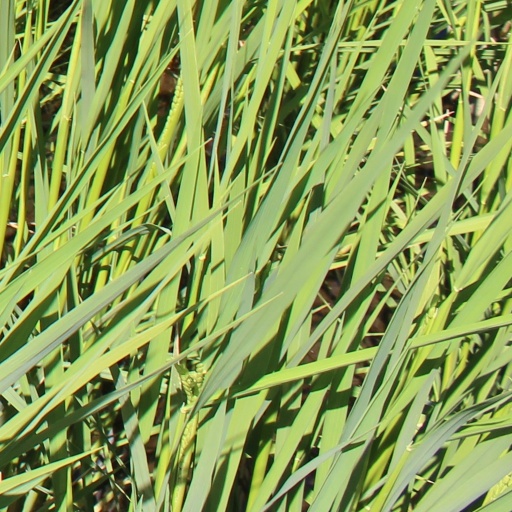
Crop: rice